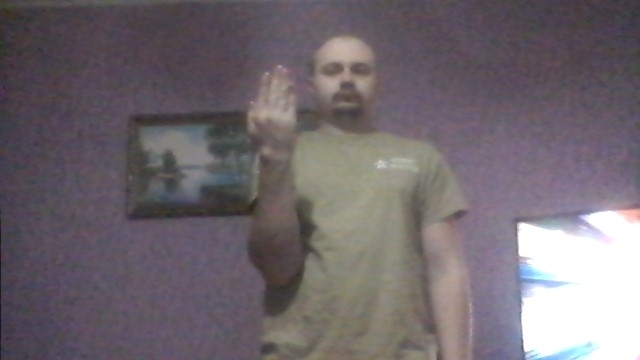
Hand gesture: stop_inverted